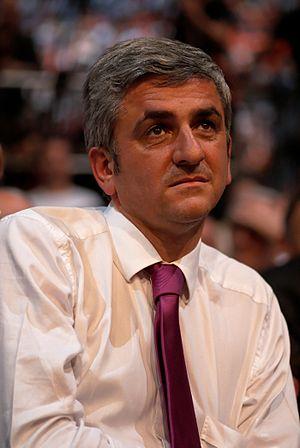
Le député français Hervé Morin au meeting de François Bayrou du 18 avril au Palais omnisports de Paris-Bercy, dans le cadre de la campagne présidentielle de 2007.